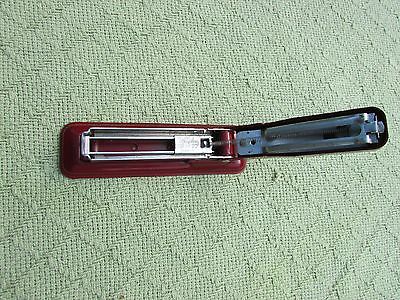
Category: stapler